List of adaptations of Slender Man

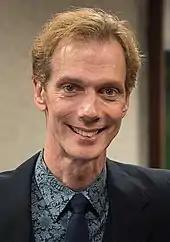
Doug Jones plays the Slender Man in the film

"Marble Hornets" is an alternate reality game YouTube series created in 2009, based on the Slender Man creepypasta. Made by Troy Wagner and Joseph DeLage, the series follows Jay Merrick (Wagner) as he attempts to find out what happened to his friend Alex Kralie (DeLage) during the production of Alex's student film, "Marble Hornets". The web series was met with mostly positive reviews from critics, like Roger Ebert, and fans. The show would also inspire multiple web series in the style of Marble Hornets, like "EverymanHYBRID" and "TribeTwelve."